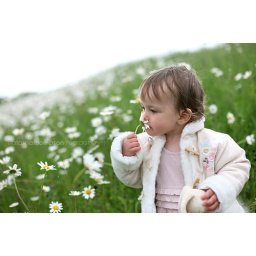
in a daisy field